Ojaotsa Springs

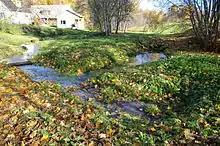
Ojaotsa Springs

Ojaotsa Springs, also known as Serga Springs, is a set of springs in the village of Meremäe in Estonia. It is the source of Tuhkvitsa Creek. The springs might potentially be rising springs forming a travertine deposit. Ojaotsa Springs belongs to the pre-selection of Natura 2000 nature conservation areas; it has 10 groundwater openings and a flow rate of .